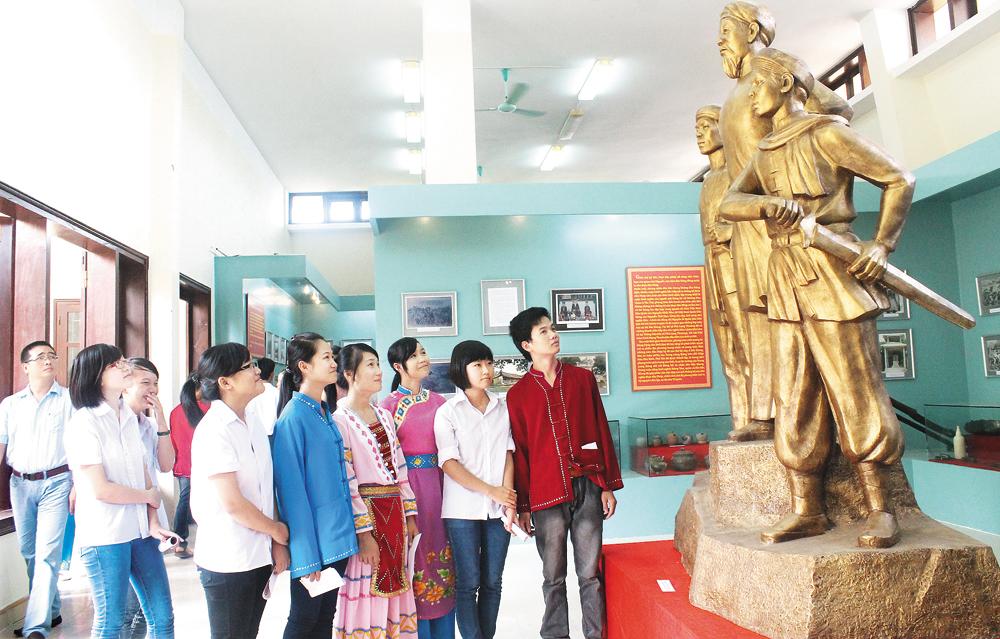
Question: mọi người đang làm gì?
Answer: mọi người đang ngắm bức tượng